Novorossiysk

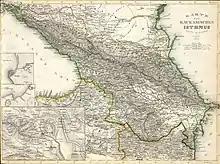
"A Map of The Caucasian Isthmus". Designed and drawn by J. Grassl, 1856.

The city is located on the Black Sea. It is not a resort town, but Anapa to the north and Gelendzhik to the south are. There are several urban settlements under the jurisdiction of Novorossiysk. The most famous is Abrau-Dyurso, which consists of a townlet on the shore of Lake Abrau and a village on the coast of the Black Sea, connected by a winding mountain road.